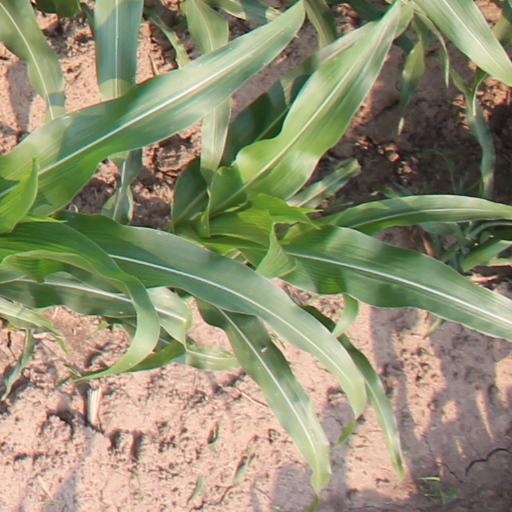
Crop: maize; corn